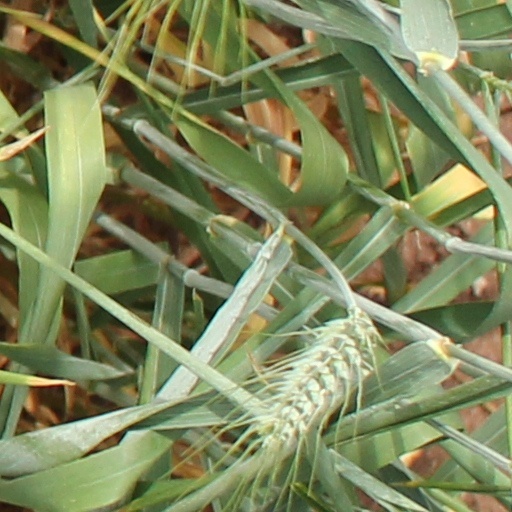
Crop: wheat